1947 All-Ireland Senior Football Championship final

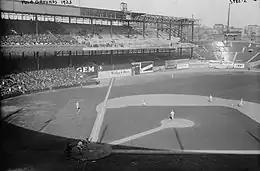
Polo Grounds in New York City, used for American sports, hosted the match.

For the first and only time, the final was played outside Ireland, at Polo Grounds in New York City, to cater for the large Irish-American community there. The New York final was also intended to observe the centenary of the Great Famine, which caused mass Irish emigration to the U.S. and other countries.